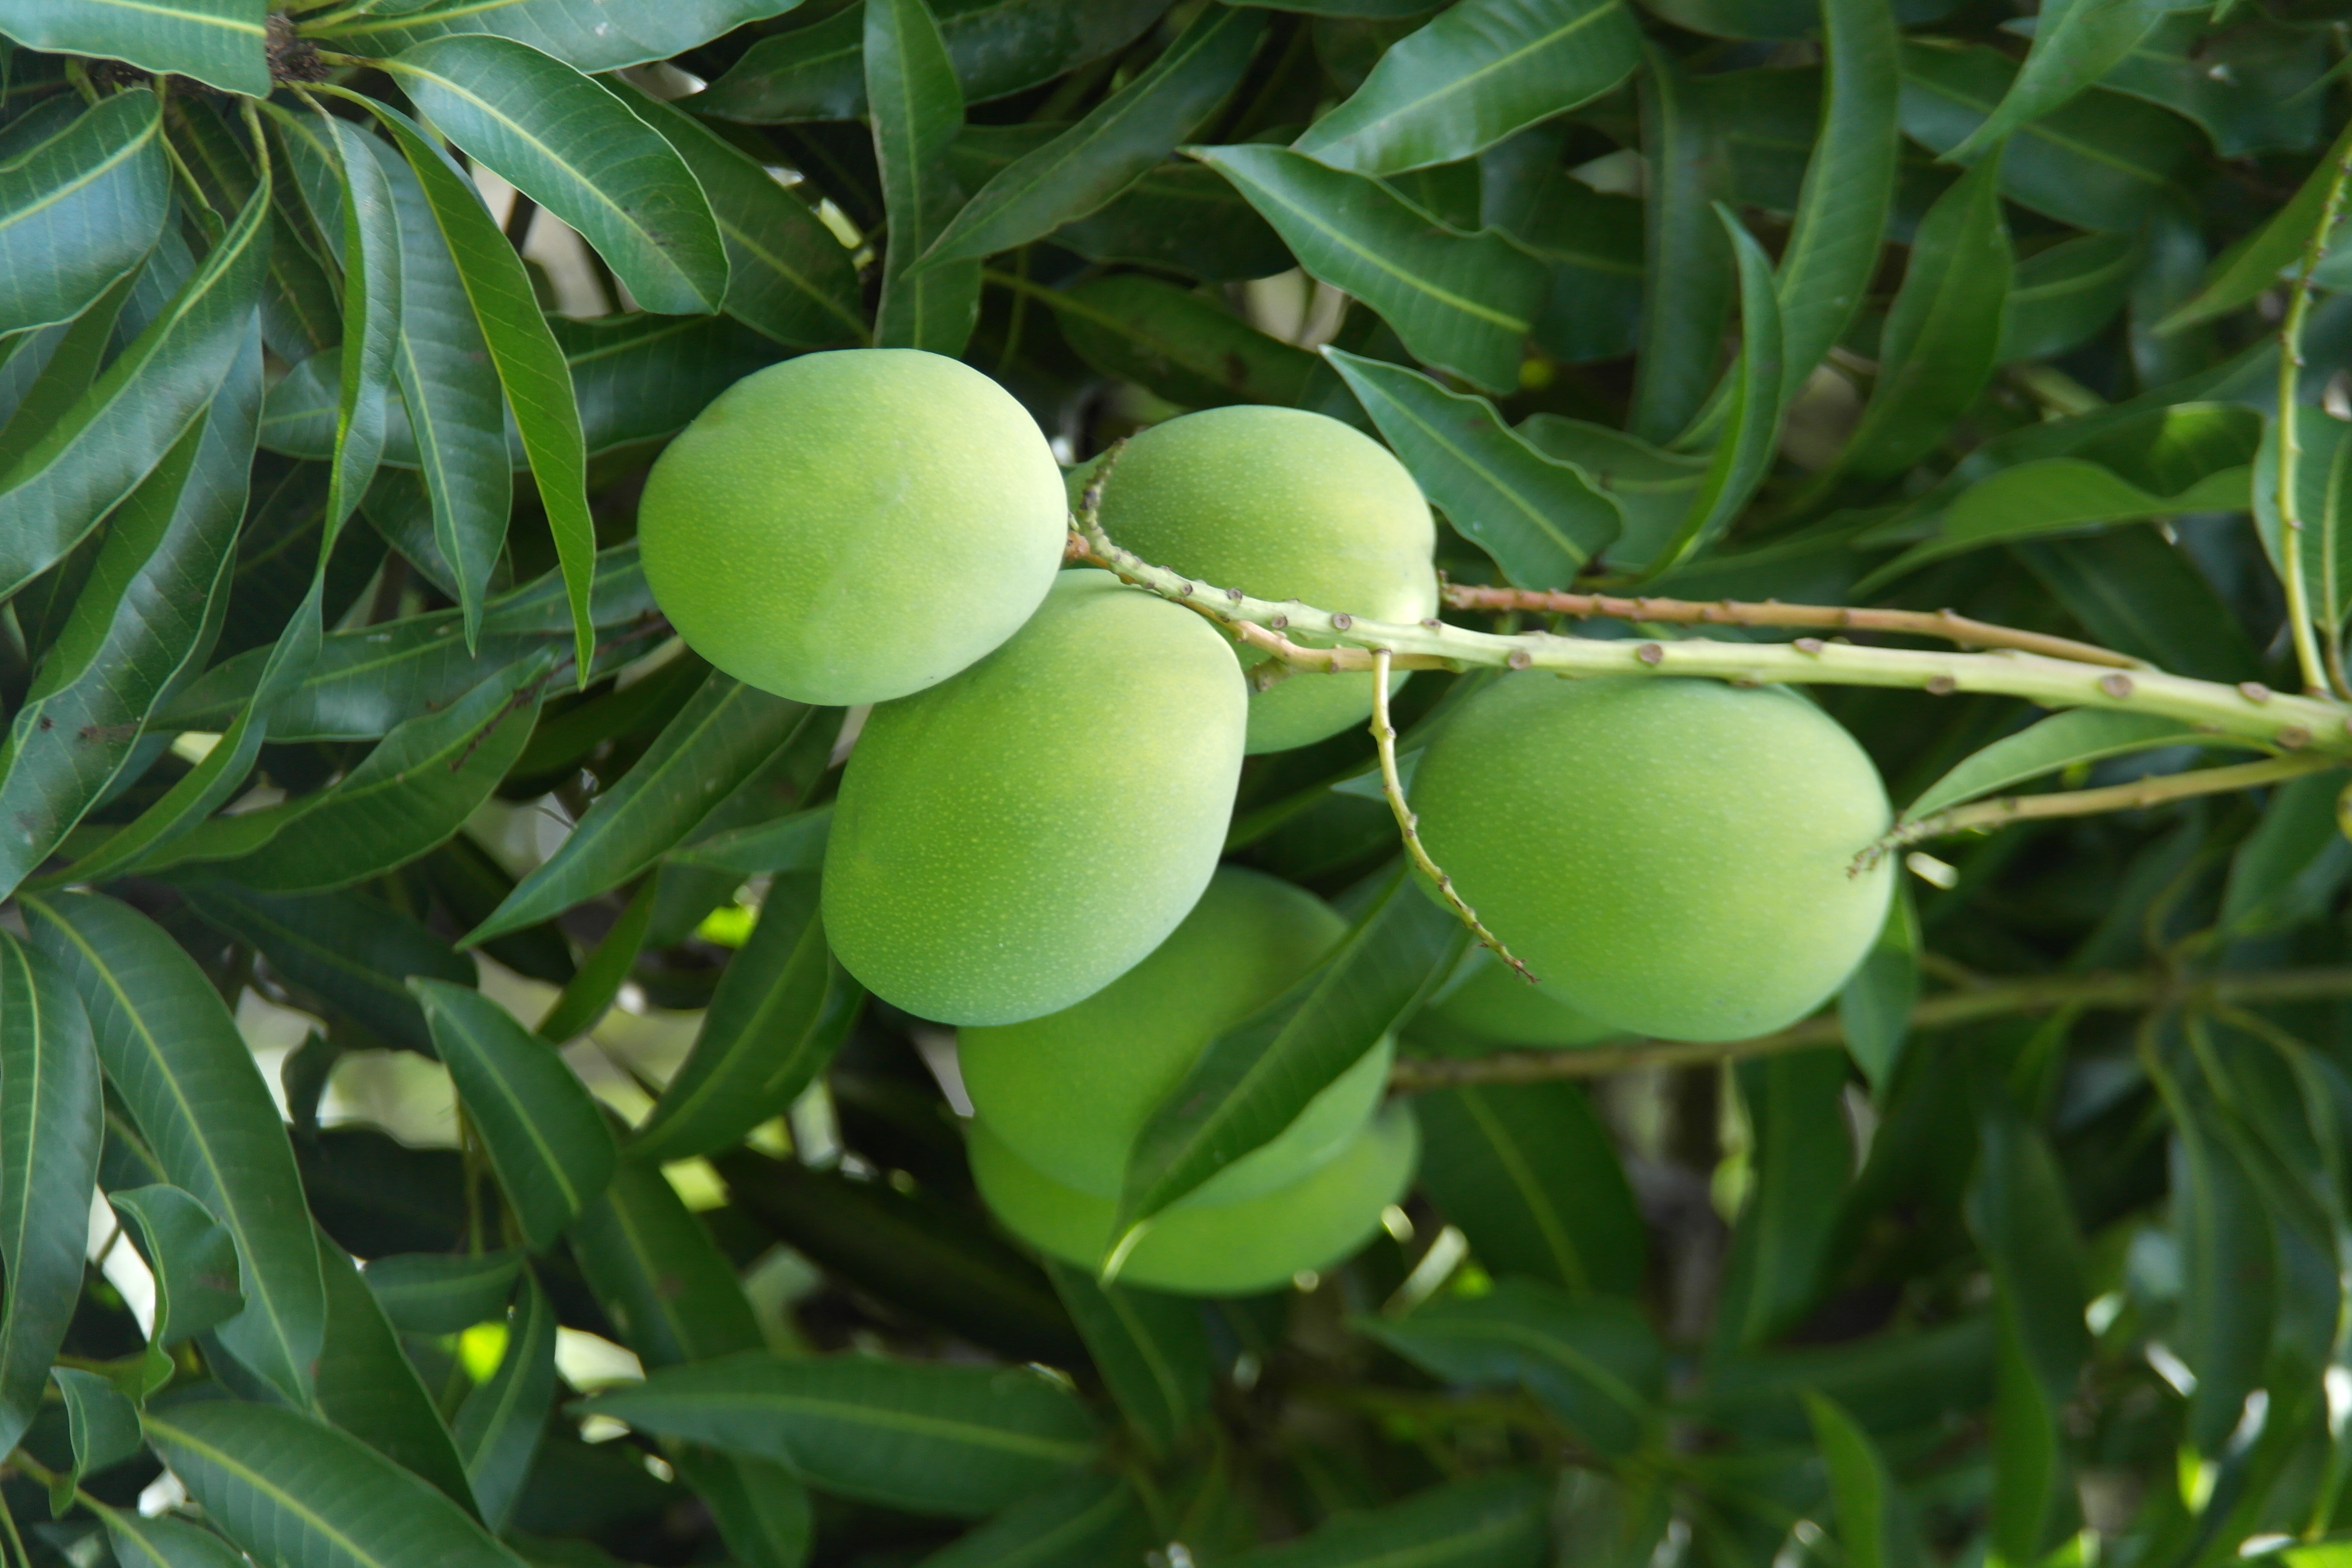
mango, tree, nature, fruit, green, food, plant, fruit tree